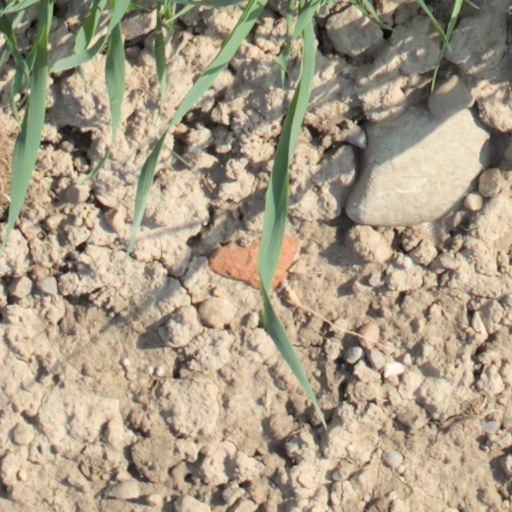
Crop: wheat